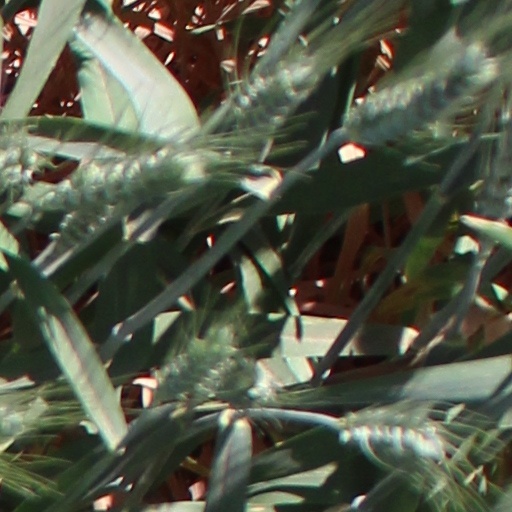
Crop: wheat